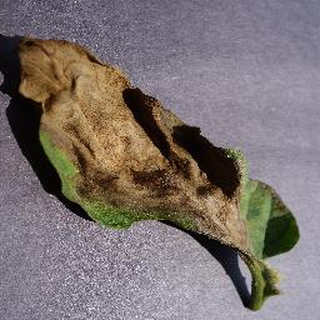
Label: tomato_late_blight